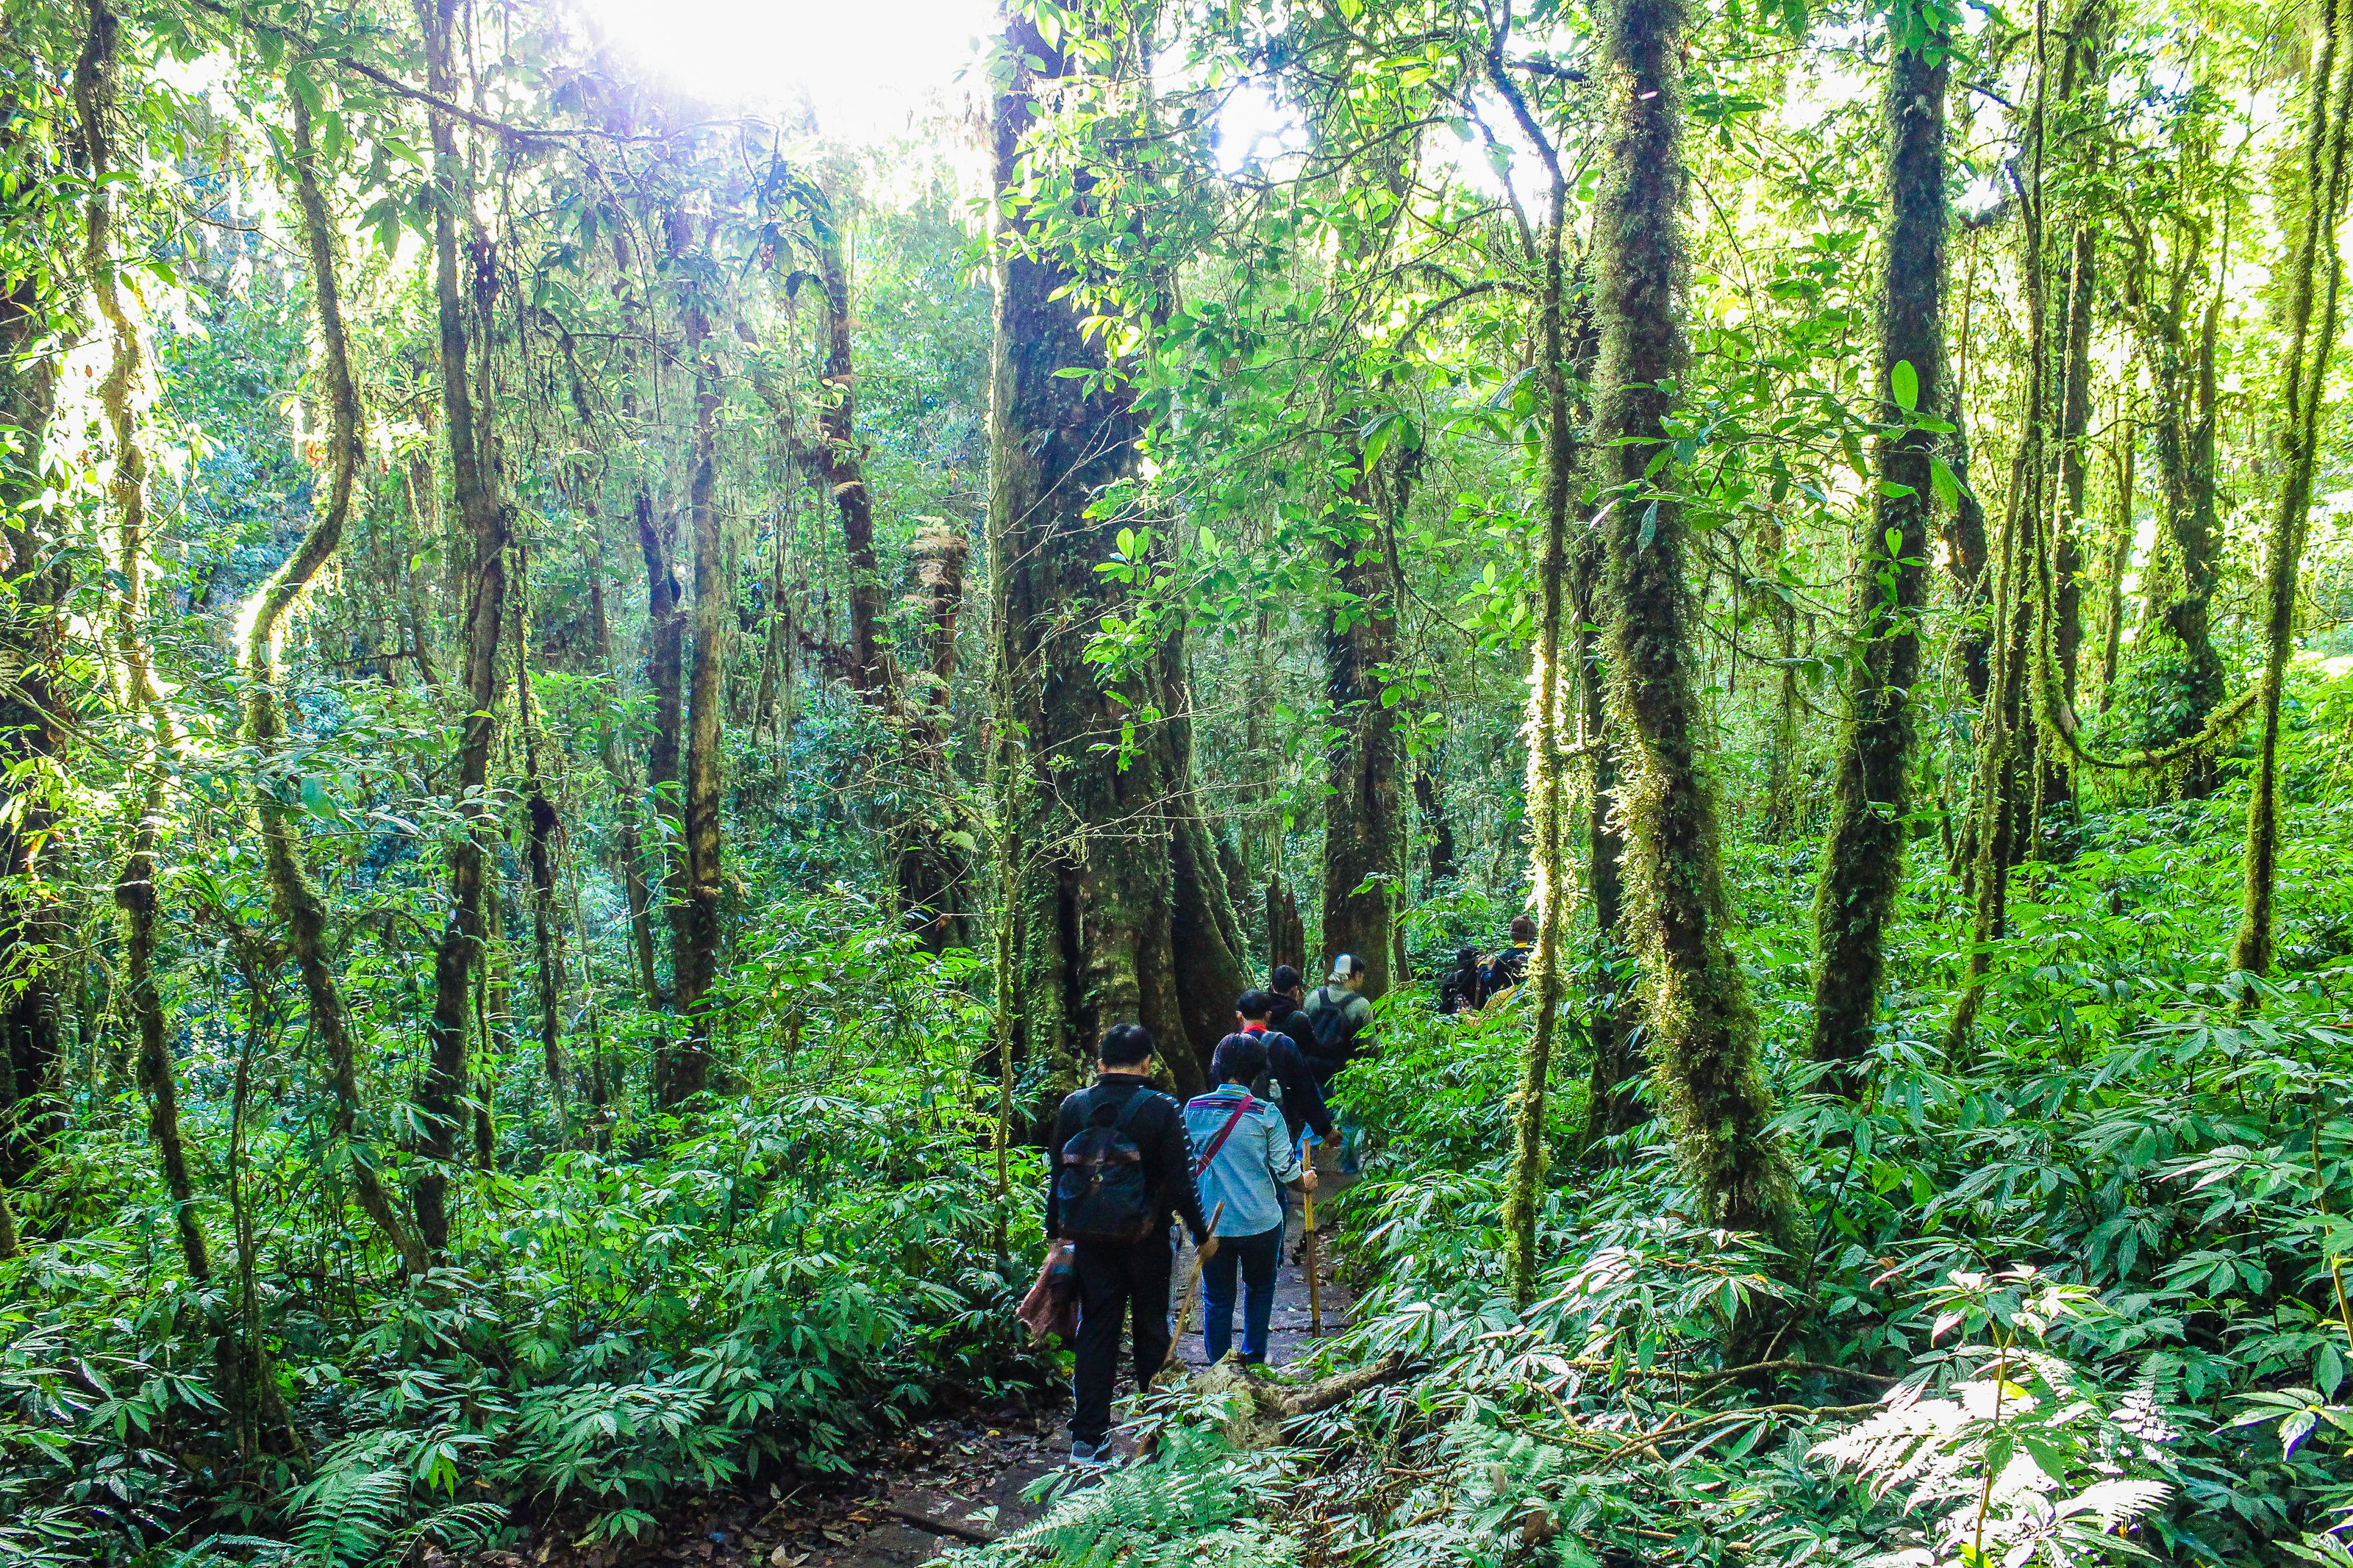
nature, park, forest, green, tree, wood, leaf, plant, thailand, chiangmai, landscape, natural, national, tropical, wild, inthanon, outdoor, rainforest, beautiful, environment, rain, evergreen, scenery, asia, travel, moss, sunshine, tourism, background, jungle, People in nature, old growth forest, nature reserve, natural environment, tropical and subtropical coniferous forests, vegetation, valdivian temperate rain forest, Northern hardwood forest, woodland, biome, temperate broadleaf and mixed forest, spruce fir forest, wilderness, woody plant, temperate coniferous forest, grove, terrestrial plant, ecoregion, trail, redwood, plant community, state park, recreation, riparian forest, adventure, national park